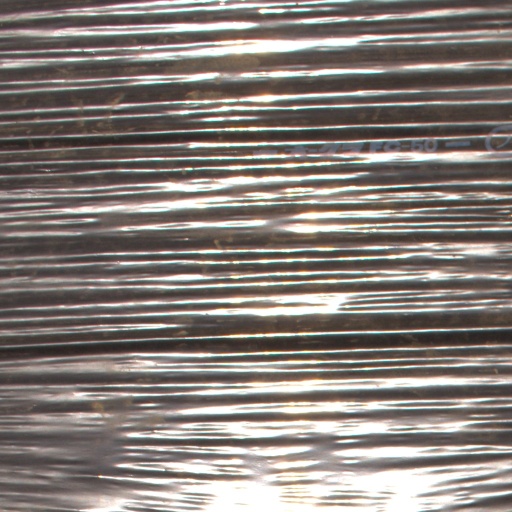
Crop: Jerusalem artichoke